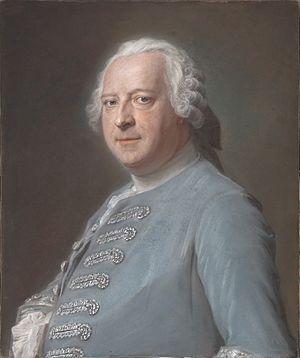
Jean-Charles Garnier d'Isle est un architecte et paysagiste français né en 1697 et mort le 12 décembre 1755. Gendre de Claude Desgots, il fut l'un des créateurs de jardins les plus réputés sous le règne de Louis XV.